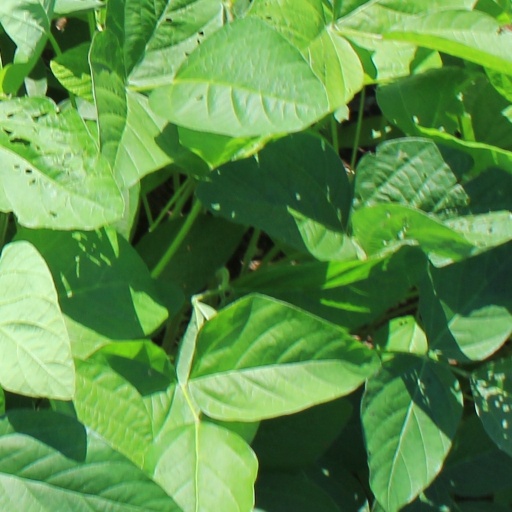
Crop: soybean